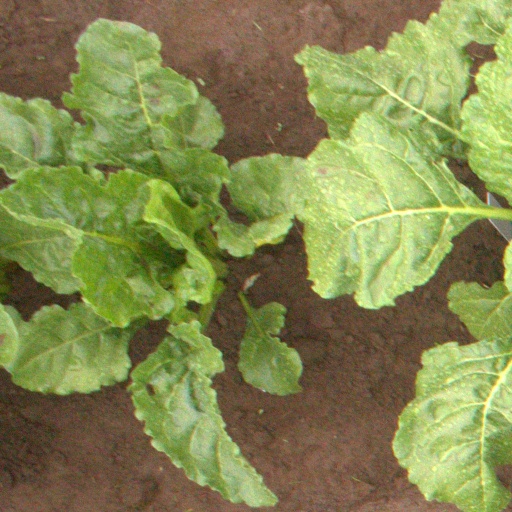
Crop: sugar beet